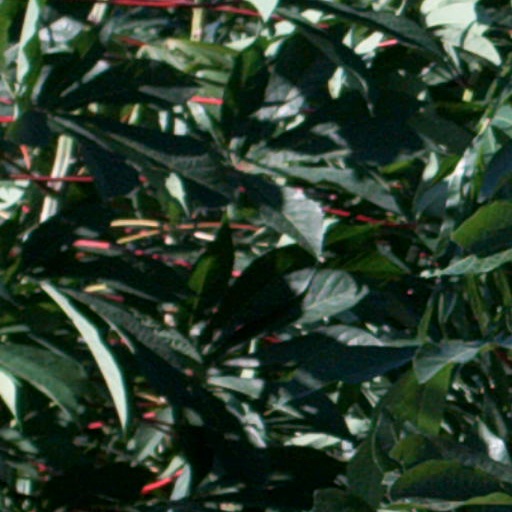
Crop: cassava